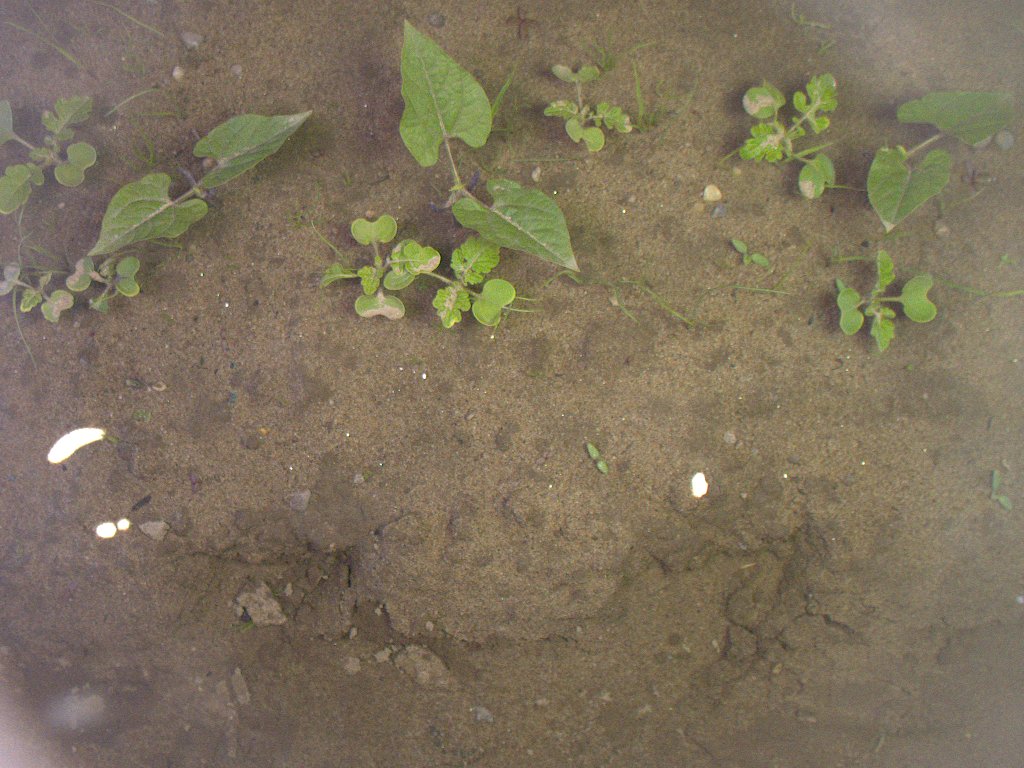
Crop: bean
Objects: bean, stem_bean, bean, stem_bean, bean, stem_bean